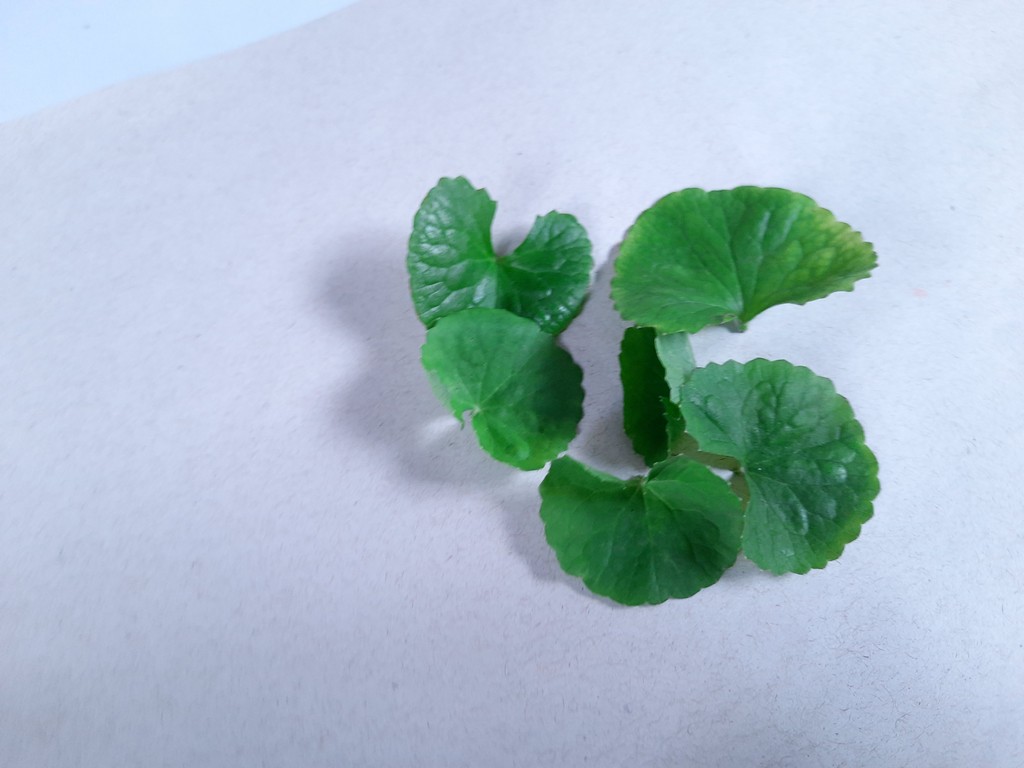
Label: Healthy